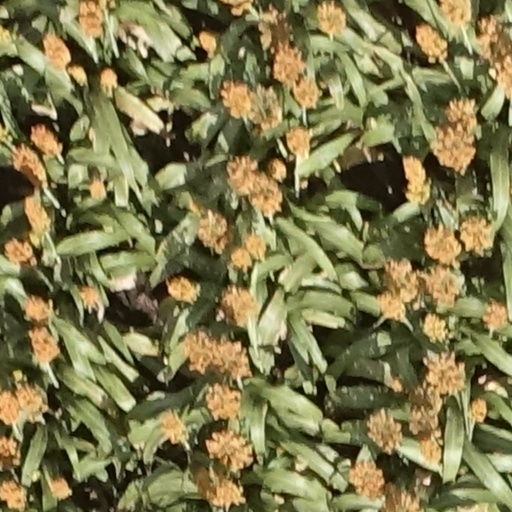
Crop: sorghum